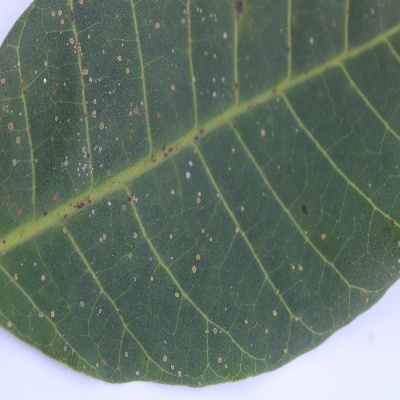
Crop: Cashew
Condition: red rust